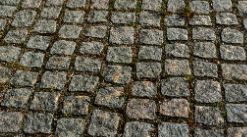
Surface type: sett